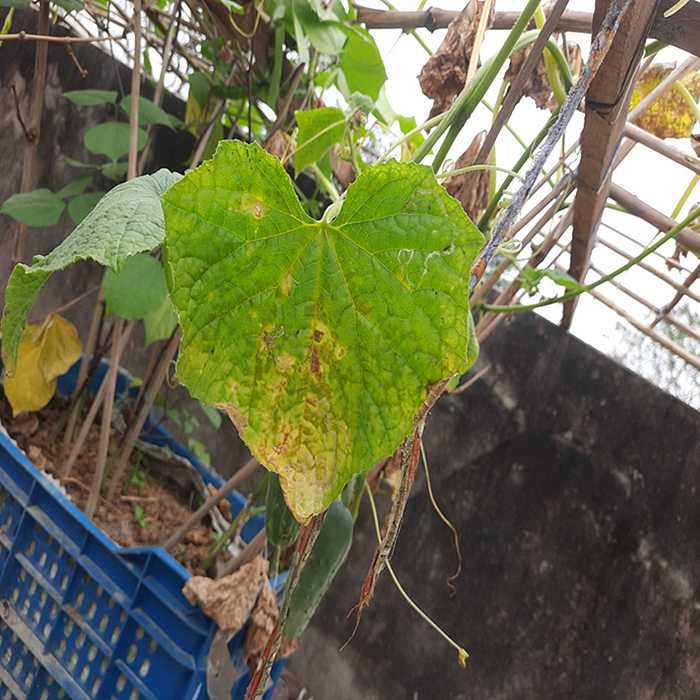
Plant: Cucumber
Label: Anthracnose lesions